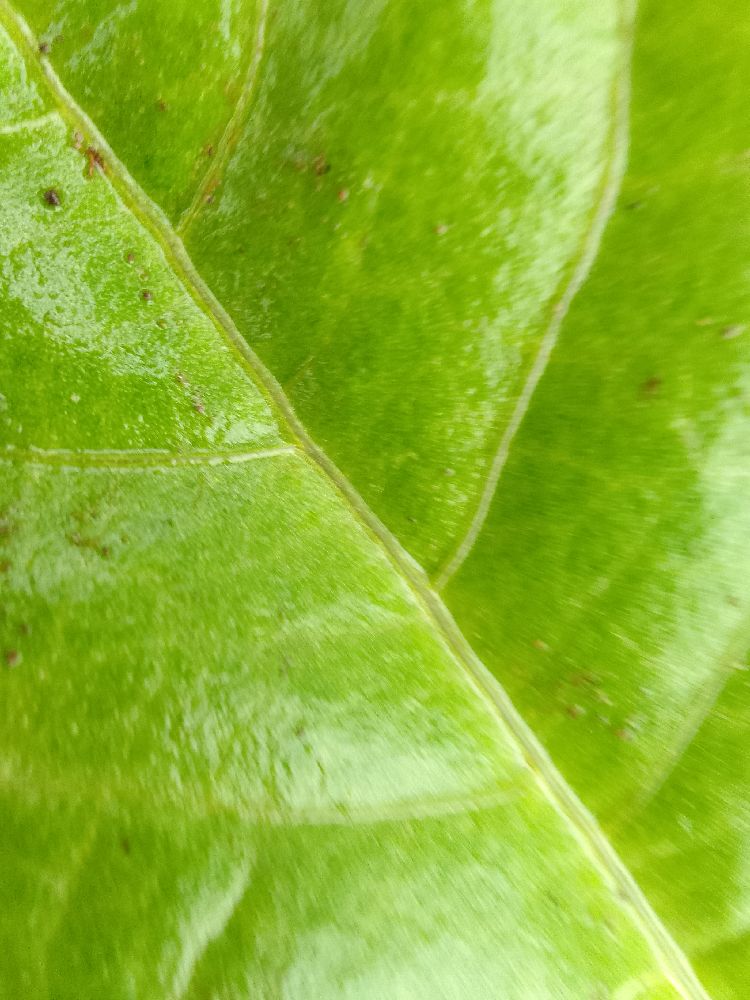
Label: healthy